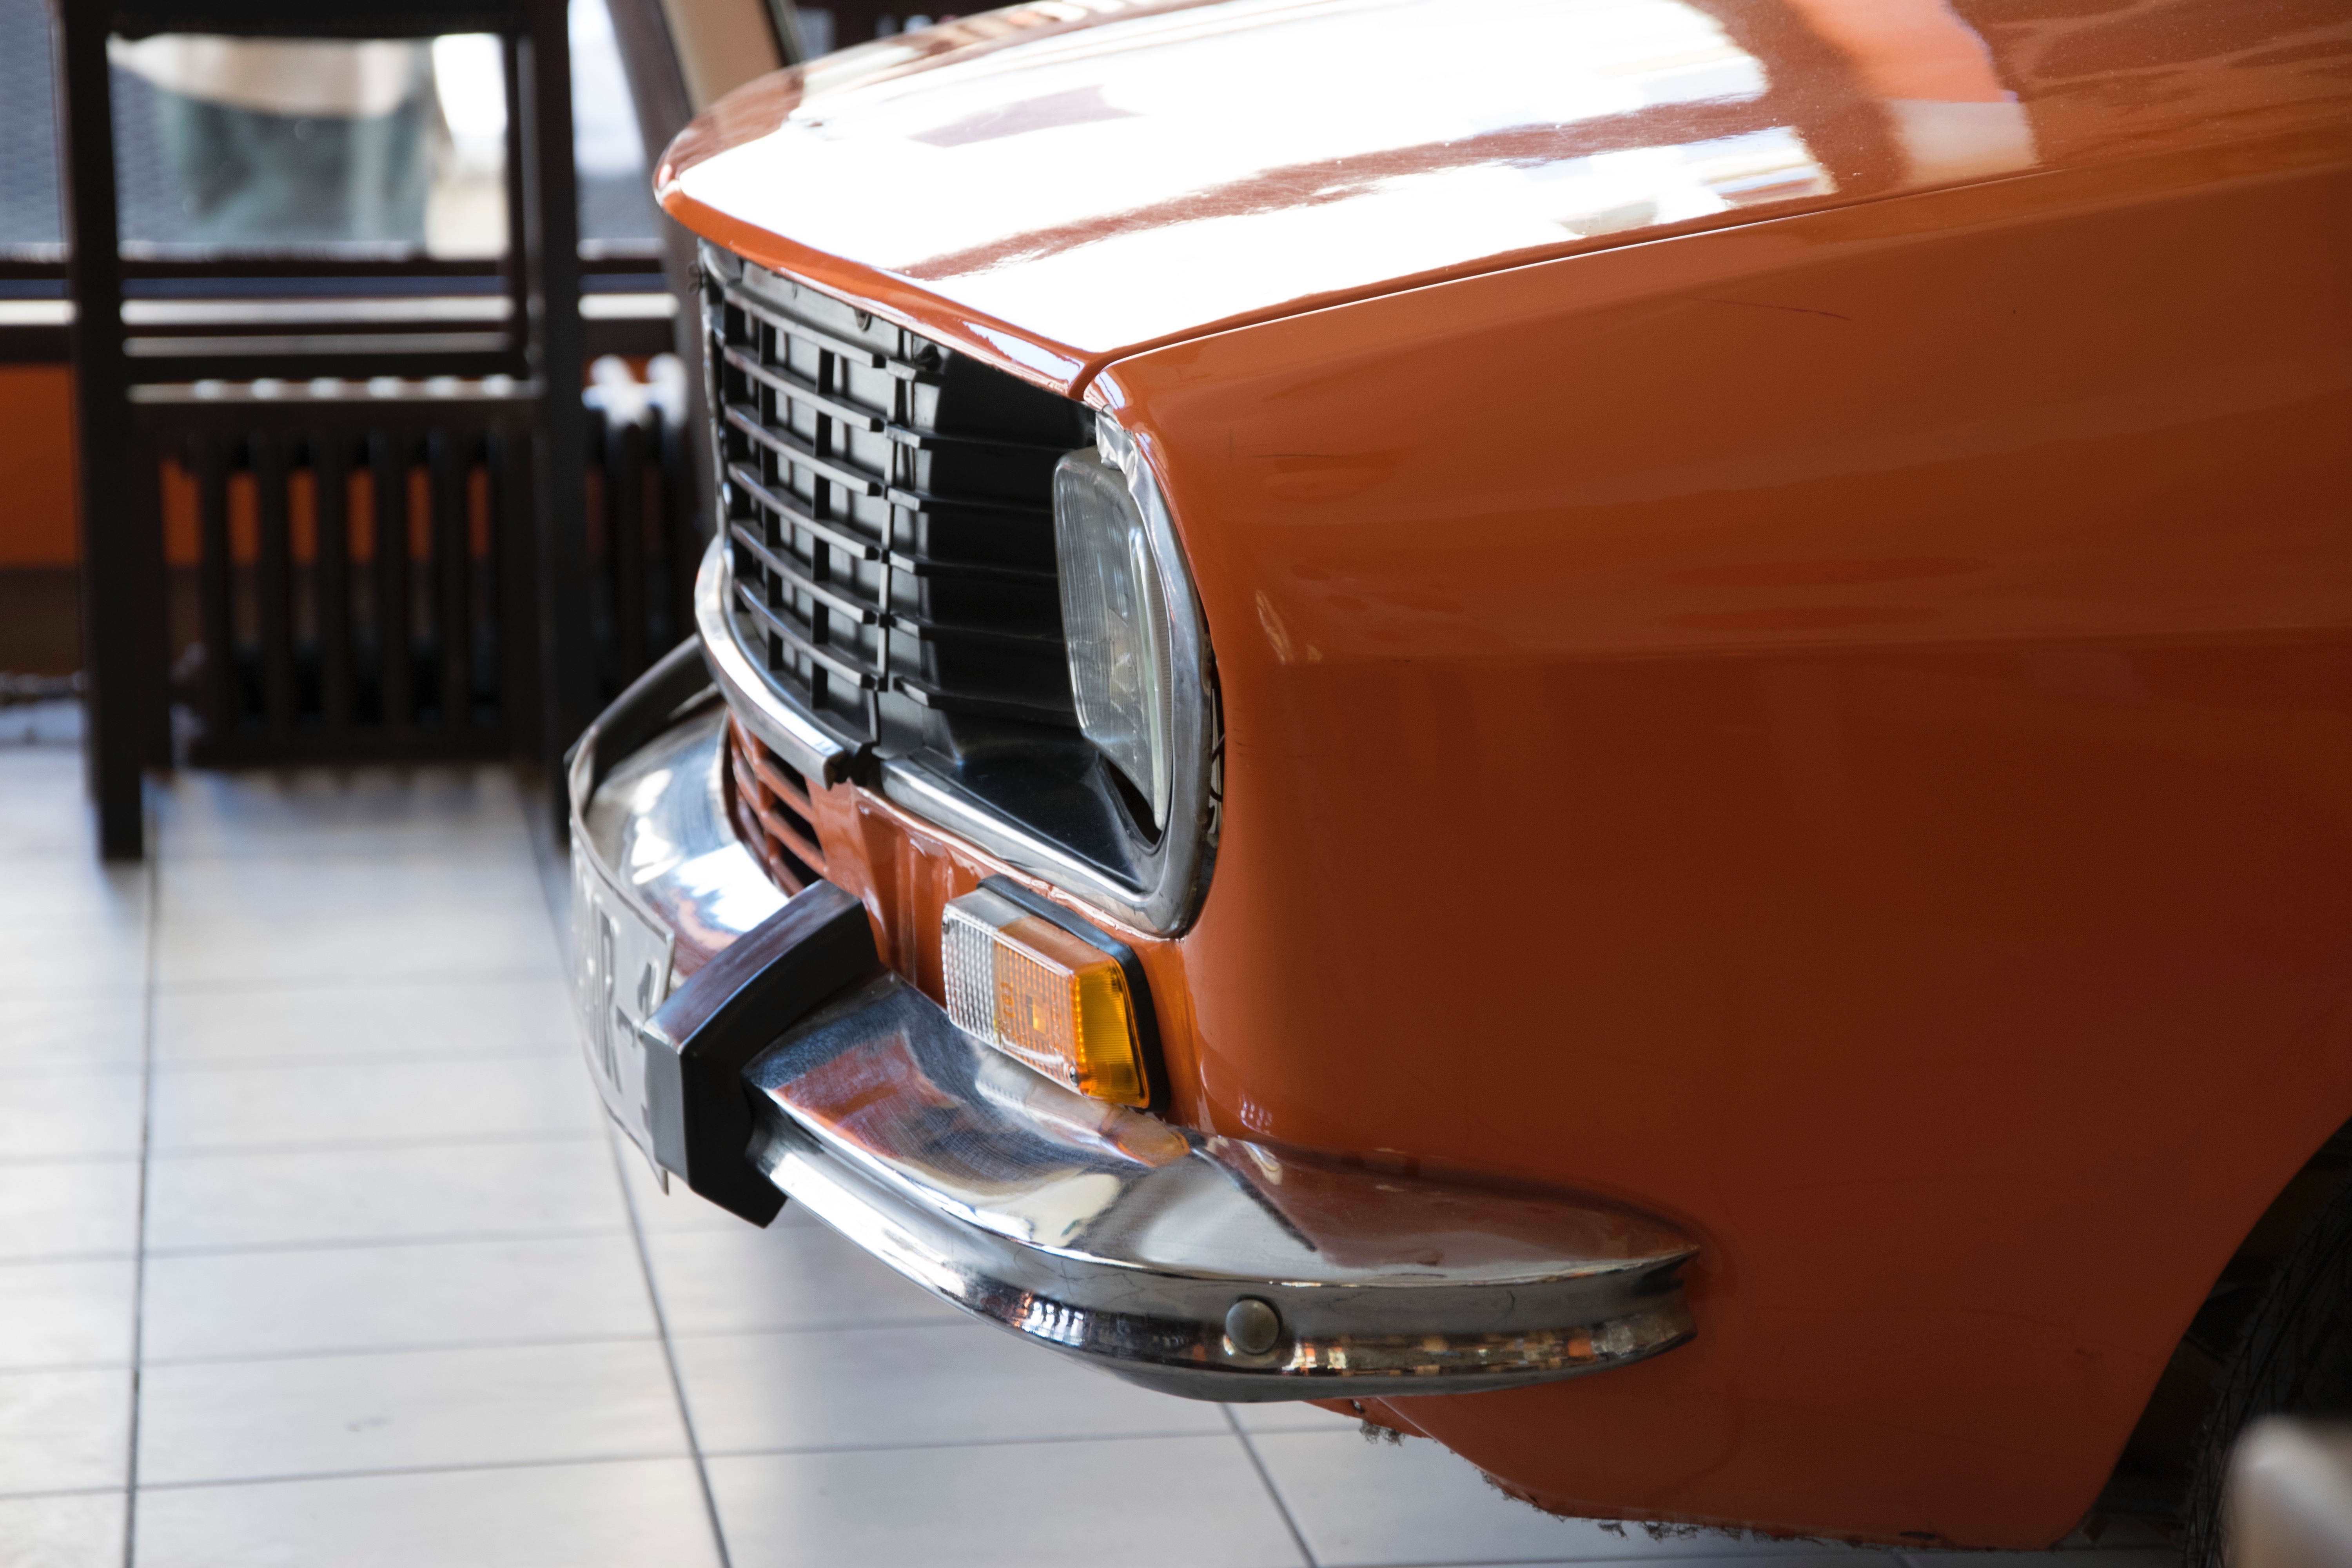
car, wheel, vehicle, motor vehicle, vintage car, bumper, classic, antique car, land vehicle, automobile make, automotive exterior, automotive design, luxury vehicle